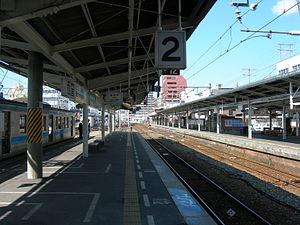
La gare de Matsuyama est une gare ferroviaire située à Matsuyama, dans la préfecture d'Ehime au Japon. C'est la principale gare de la ville. Elle est exploitée par la JR Shikoku.